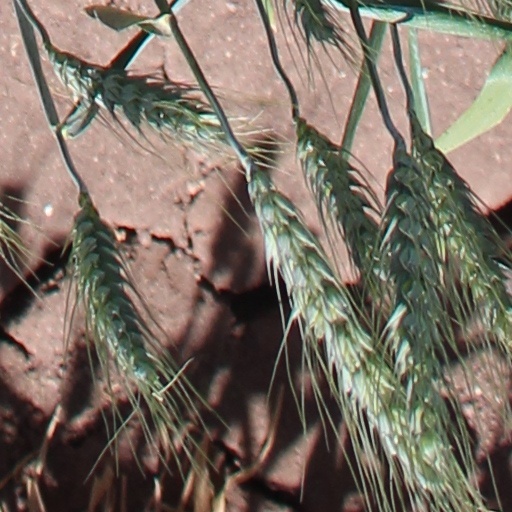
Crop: wheat